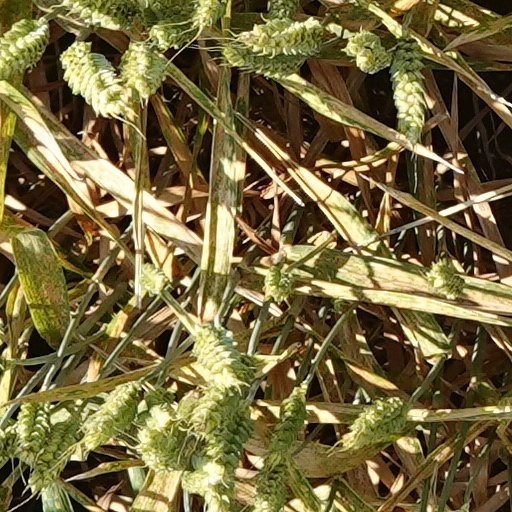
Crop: wheat